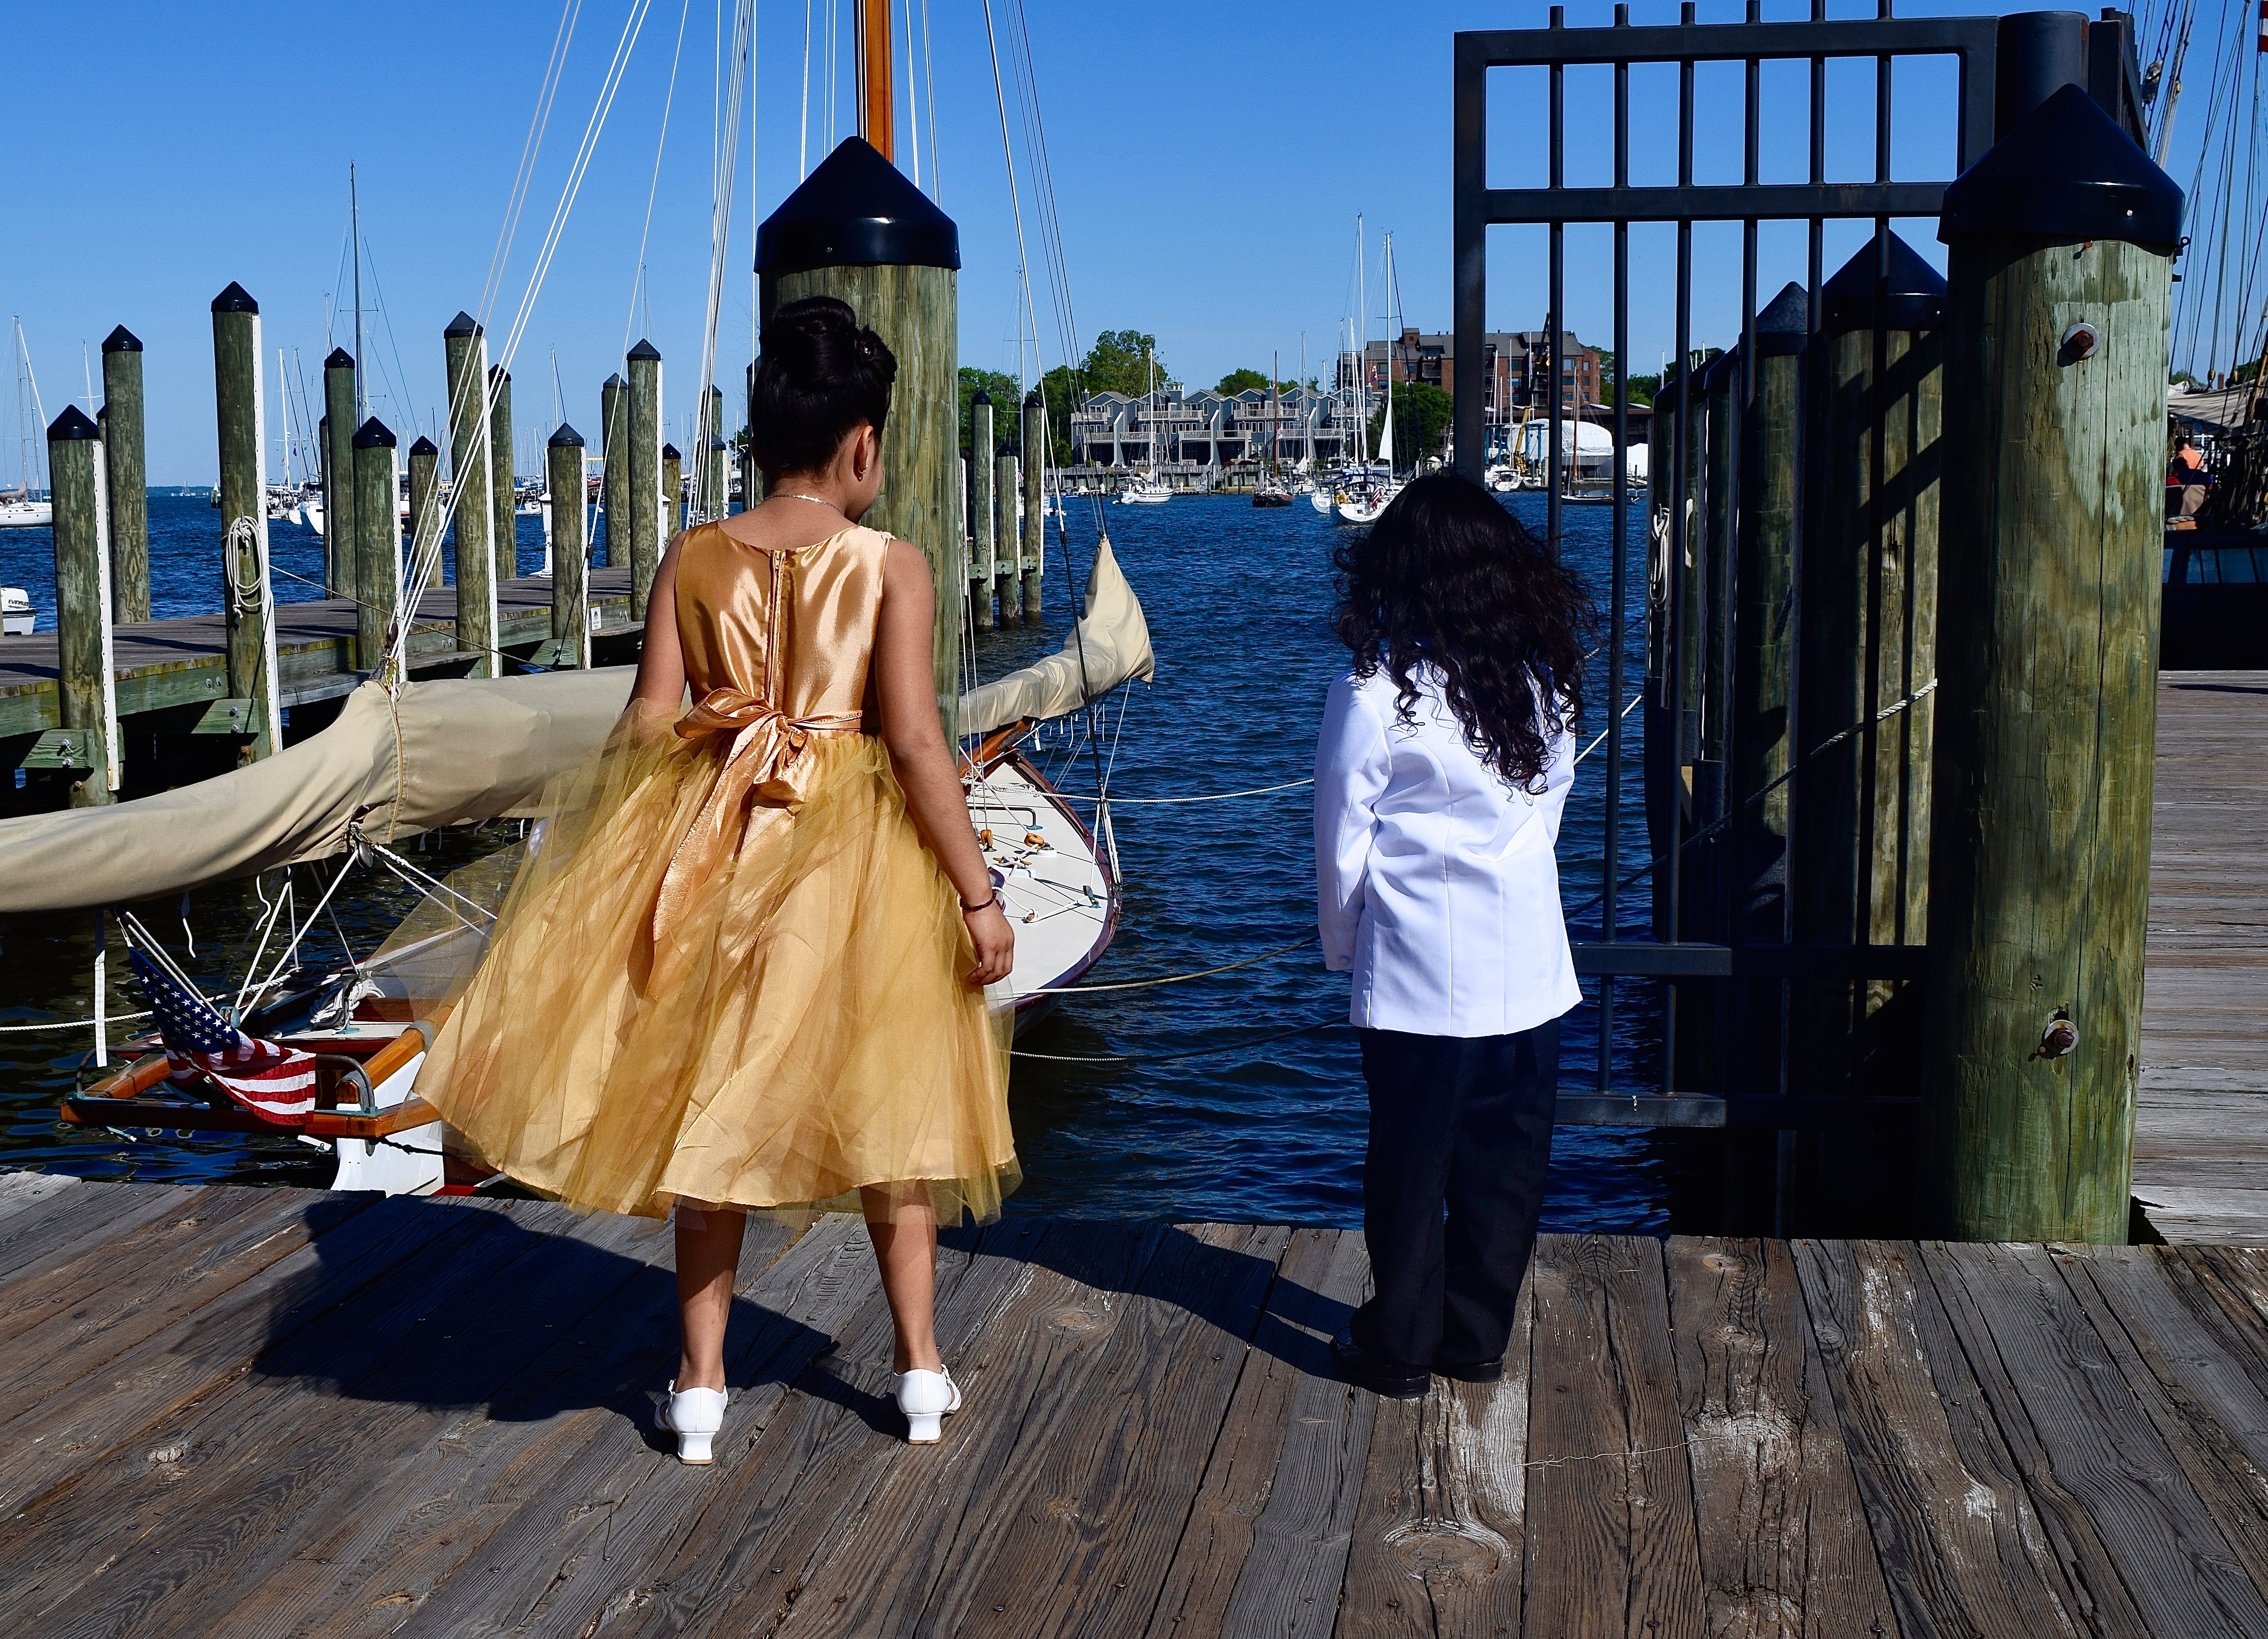
spring, fashion, blue, clothing, dress